Boom Boom (Rye Rye song)

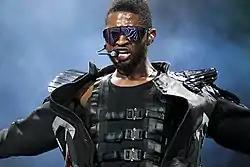
MTV compared "Boom Boom" to Usher's "Love in This Club".

"Boom Boom" received positive reviews. "Rap-Up" called "Boom Boom" fun, flirty, and a dance floor-ready delight. Sam Lansky of MTV's Buzzworthy congratulated Rye Rye on the inclusion of Vengaboy's smash hit of a similar title, elevating it above her work with Robyn in "Never Will Be Mine" and the Far East Movement's "Jello". Lansky called the song, "a contemporary radio confection, complete with layers of Atari blips and bloops alongside "Ay!" callouts evoking Usher's "Love in This Club." Lansky closed the critique by lauding the video game music samples, calling "Boom Boom" Rye Rye's glossiest and hippest song to date. Jeff Benjamin, a blogger for "Billboard", praised how the sampling of Vengaboy’s combined with the youthful delivery of her rap lyrics rescued "Boom Boom" from becoming another generic pop song. Benjamin also dubbed the song as fun and appealing, confessing that the song has the potential to convert an entirely new audience to her sound.